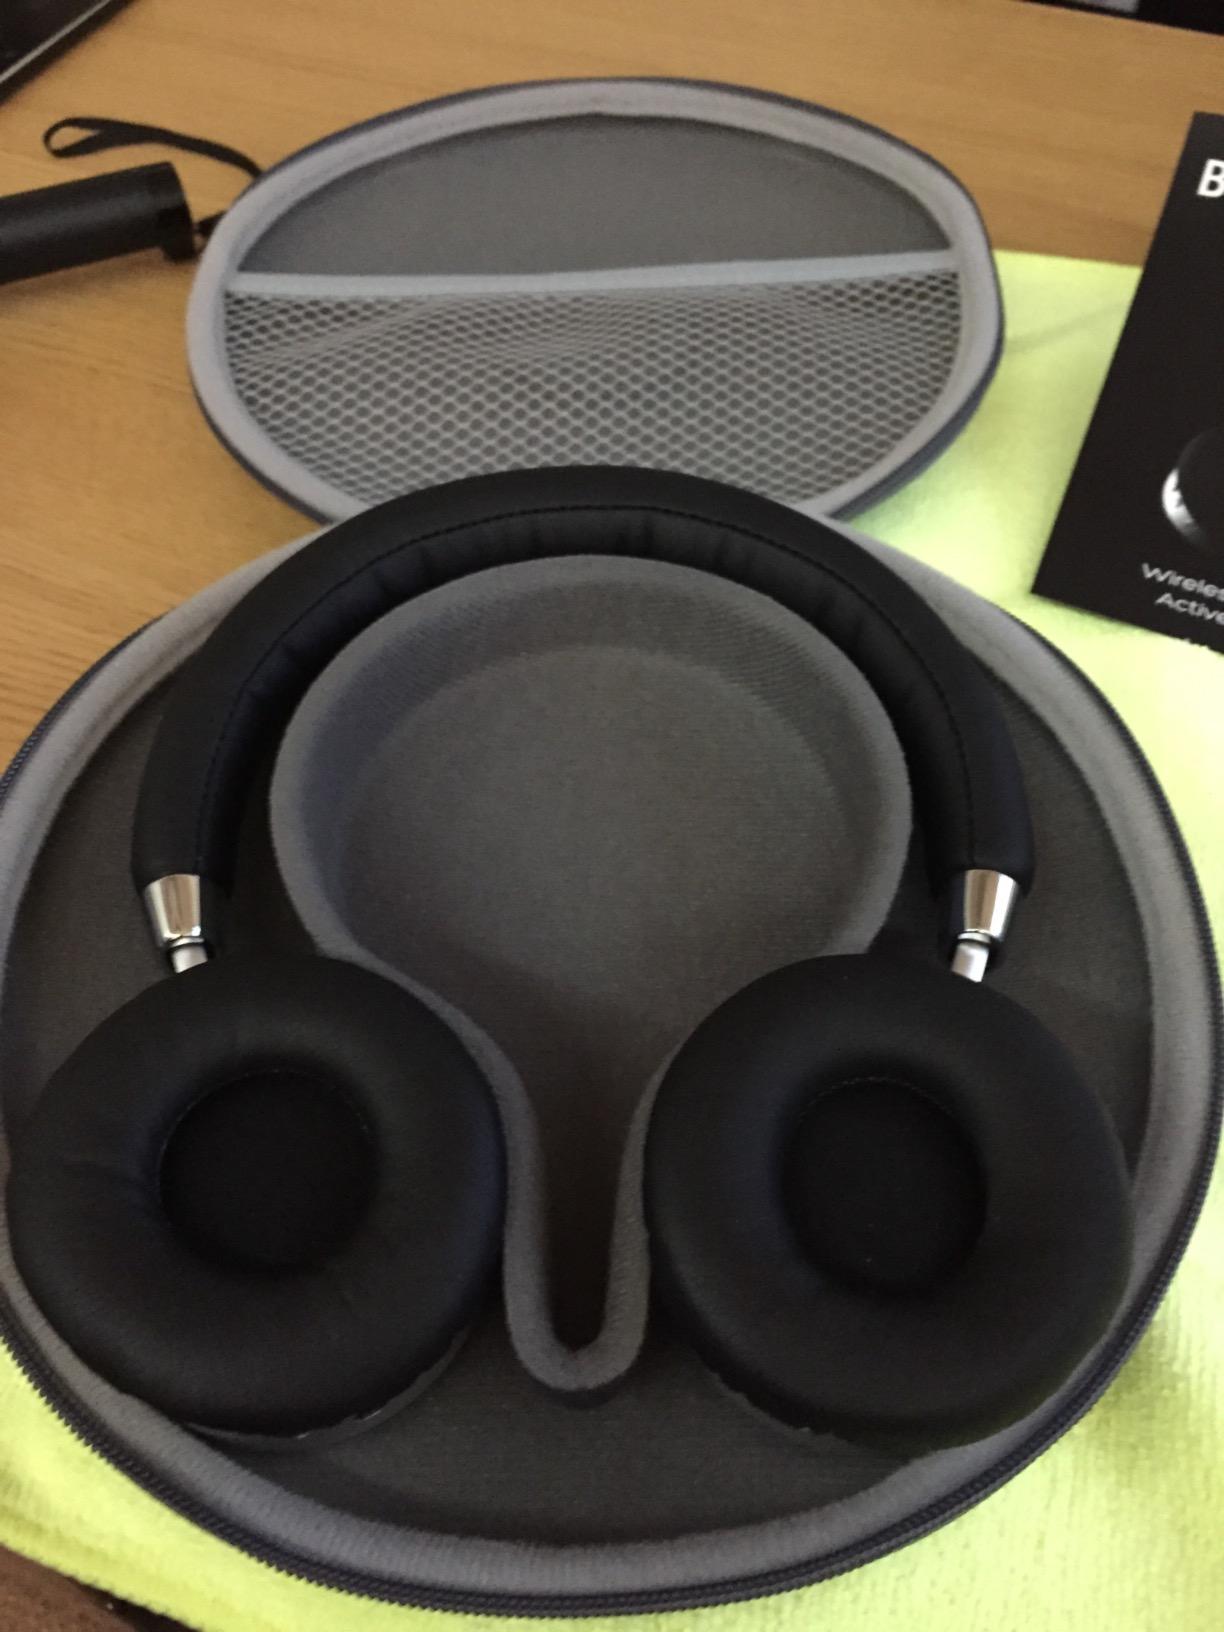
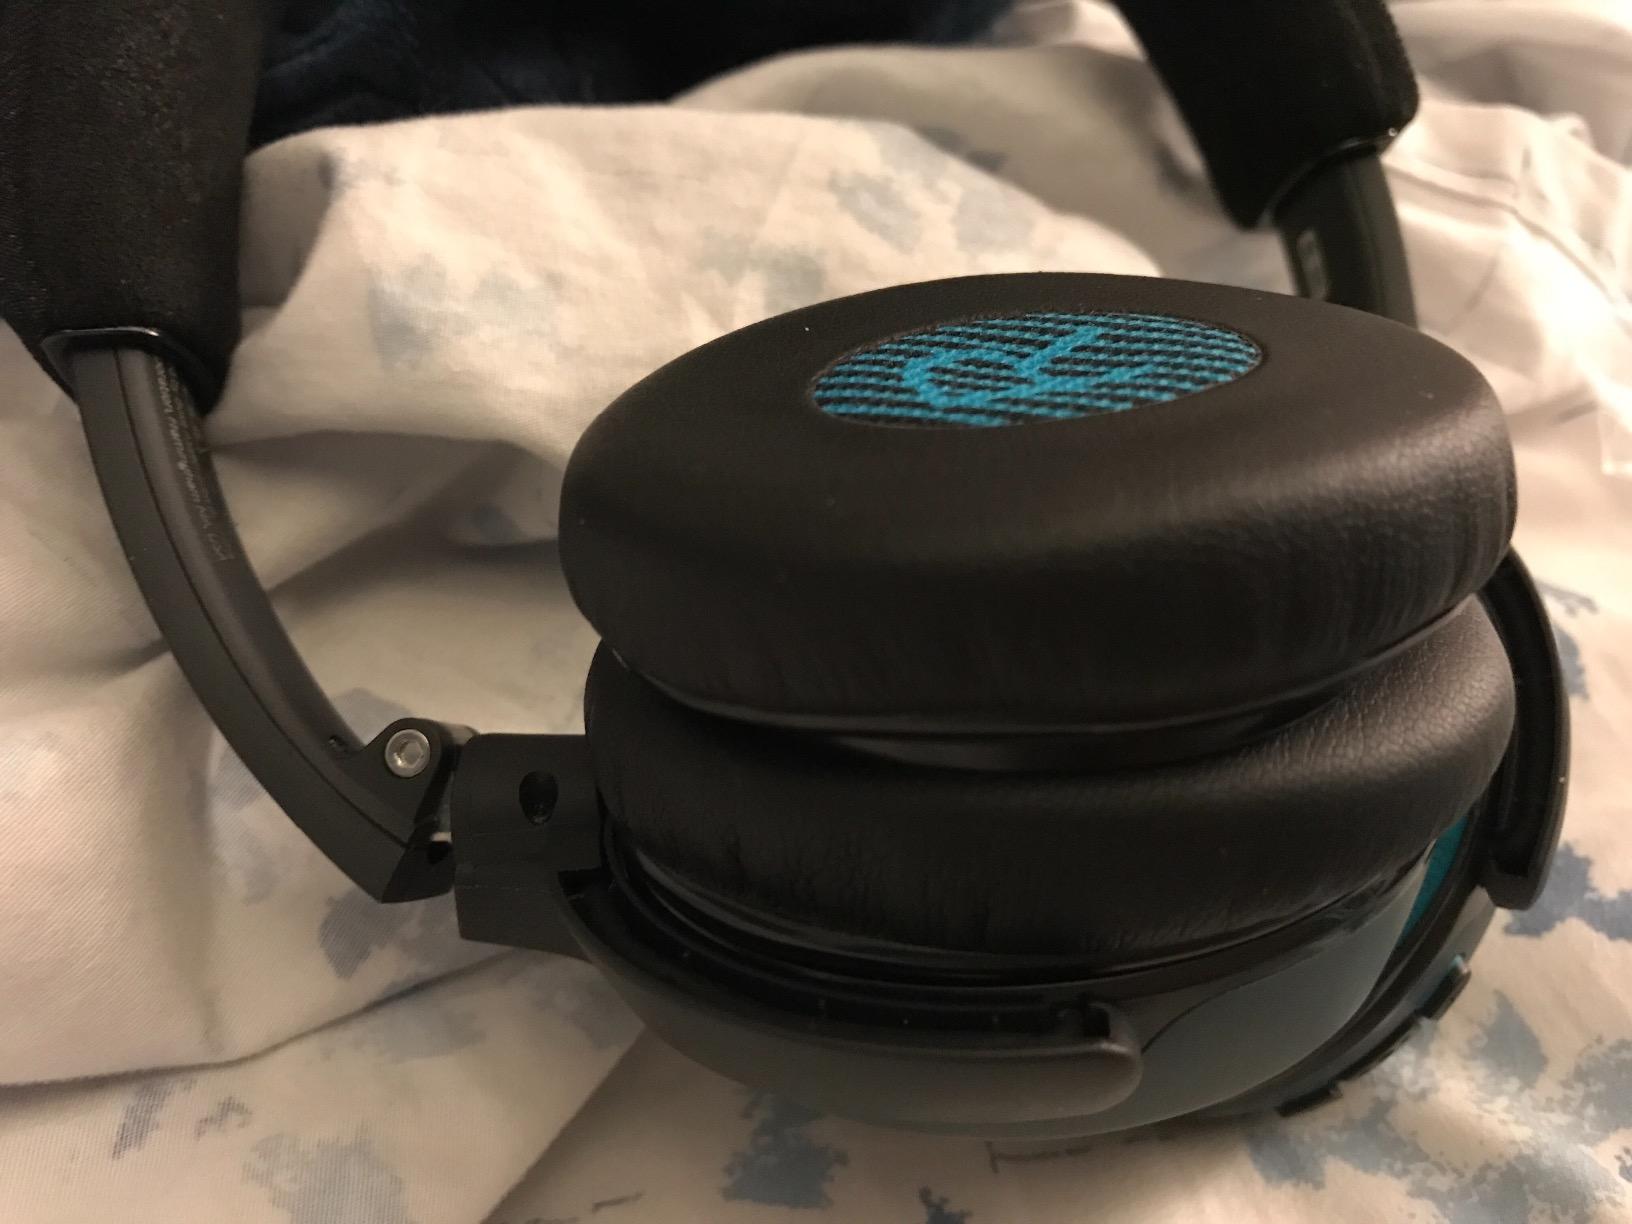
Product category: headphones
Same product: no